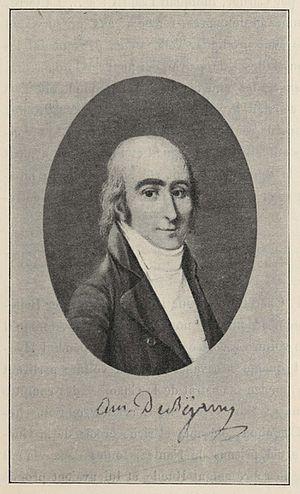
général vendéen Amédée de Béjarry (1770-1844)
Amédée-François-Paul de Béjarry, est un général royaliste des Guerres de Vendée ; homme politique sous la Restauration, il est député et président du conseil général de la Vendée.